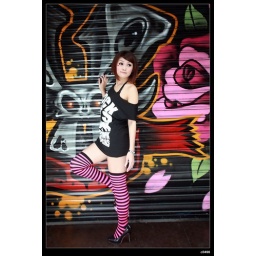
Weisi dressed cool and sexy clothing to show the fashion style in Simen street of Taipei that was charming